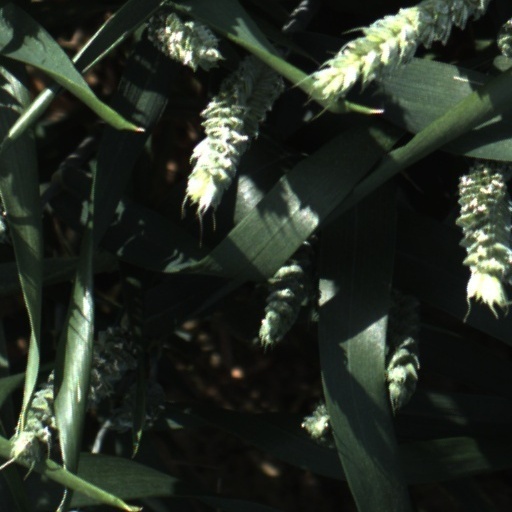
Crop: wheat